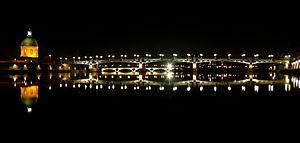
Toulouse (France)